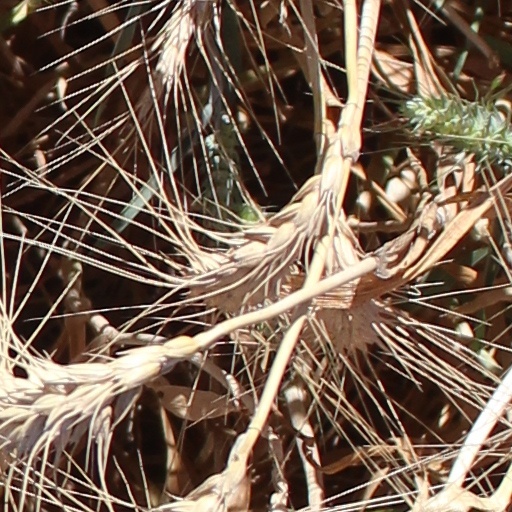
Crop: wheat